Edmund Keene

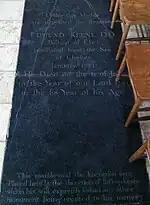
Memorial to Bishop Edmund Keene in Ely Cathedral

On 22 January 1771 he was confirmed as bishop of Ely. He obtained in 1772 an act of parliament for alienating from the see the ancient bishop's palace in Holborn, and for purchasing the freehold of a house in Dover Street, Piccadilly, London; the house on that site was built by him about 1776. He also rebuilt most of the palace at Ely, and furnished a gallery of portraits of its bishops from the Reformation. Many of Keene's appointments to livings did him credit, and where there was no resident incumbent he reserved to himself the right of appointing to the curacies, but he did not escape hostile criticism, and the epigrams of Thomas Gray were especially severe. He died at Ely House, Dover Street, London, on 6 July 1781 and at his own desire was buried in West's Chapel, Ely Cathedral, with a short epitaph written by himself.